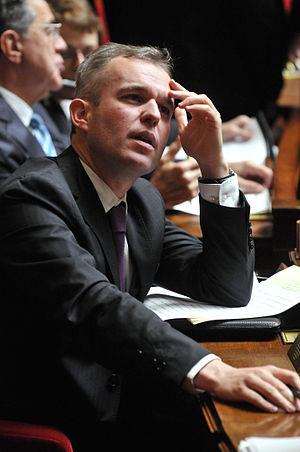
François de Rugy, député EELV de la Loire-Atlantique, lors de la séance du 25/10/2011.
Barbara Pompili, née le 13 juin 1975 à Bois-Bernard, est une femme politique française.
François Goullet de Rugy [fʁɑ̃swa ɡule də ʁyʒi], plus connu sous le nom de François de Rugy, né le 6 décembre 1973 à Nantes, est un homme politique français.